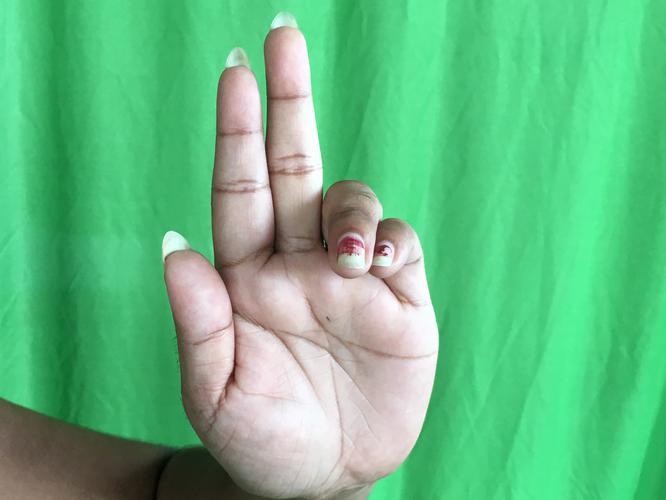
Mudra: Ardhapathaka
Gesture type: single_hand